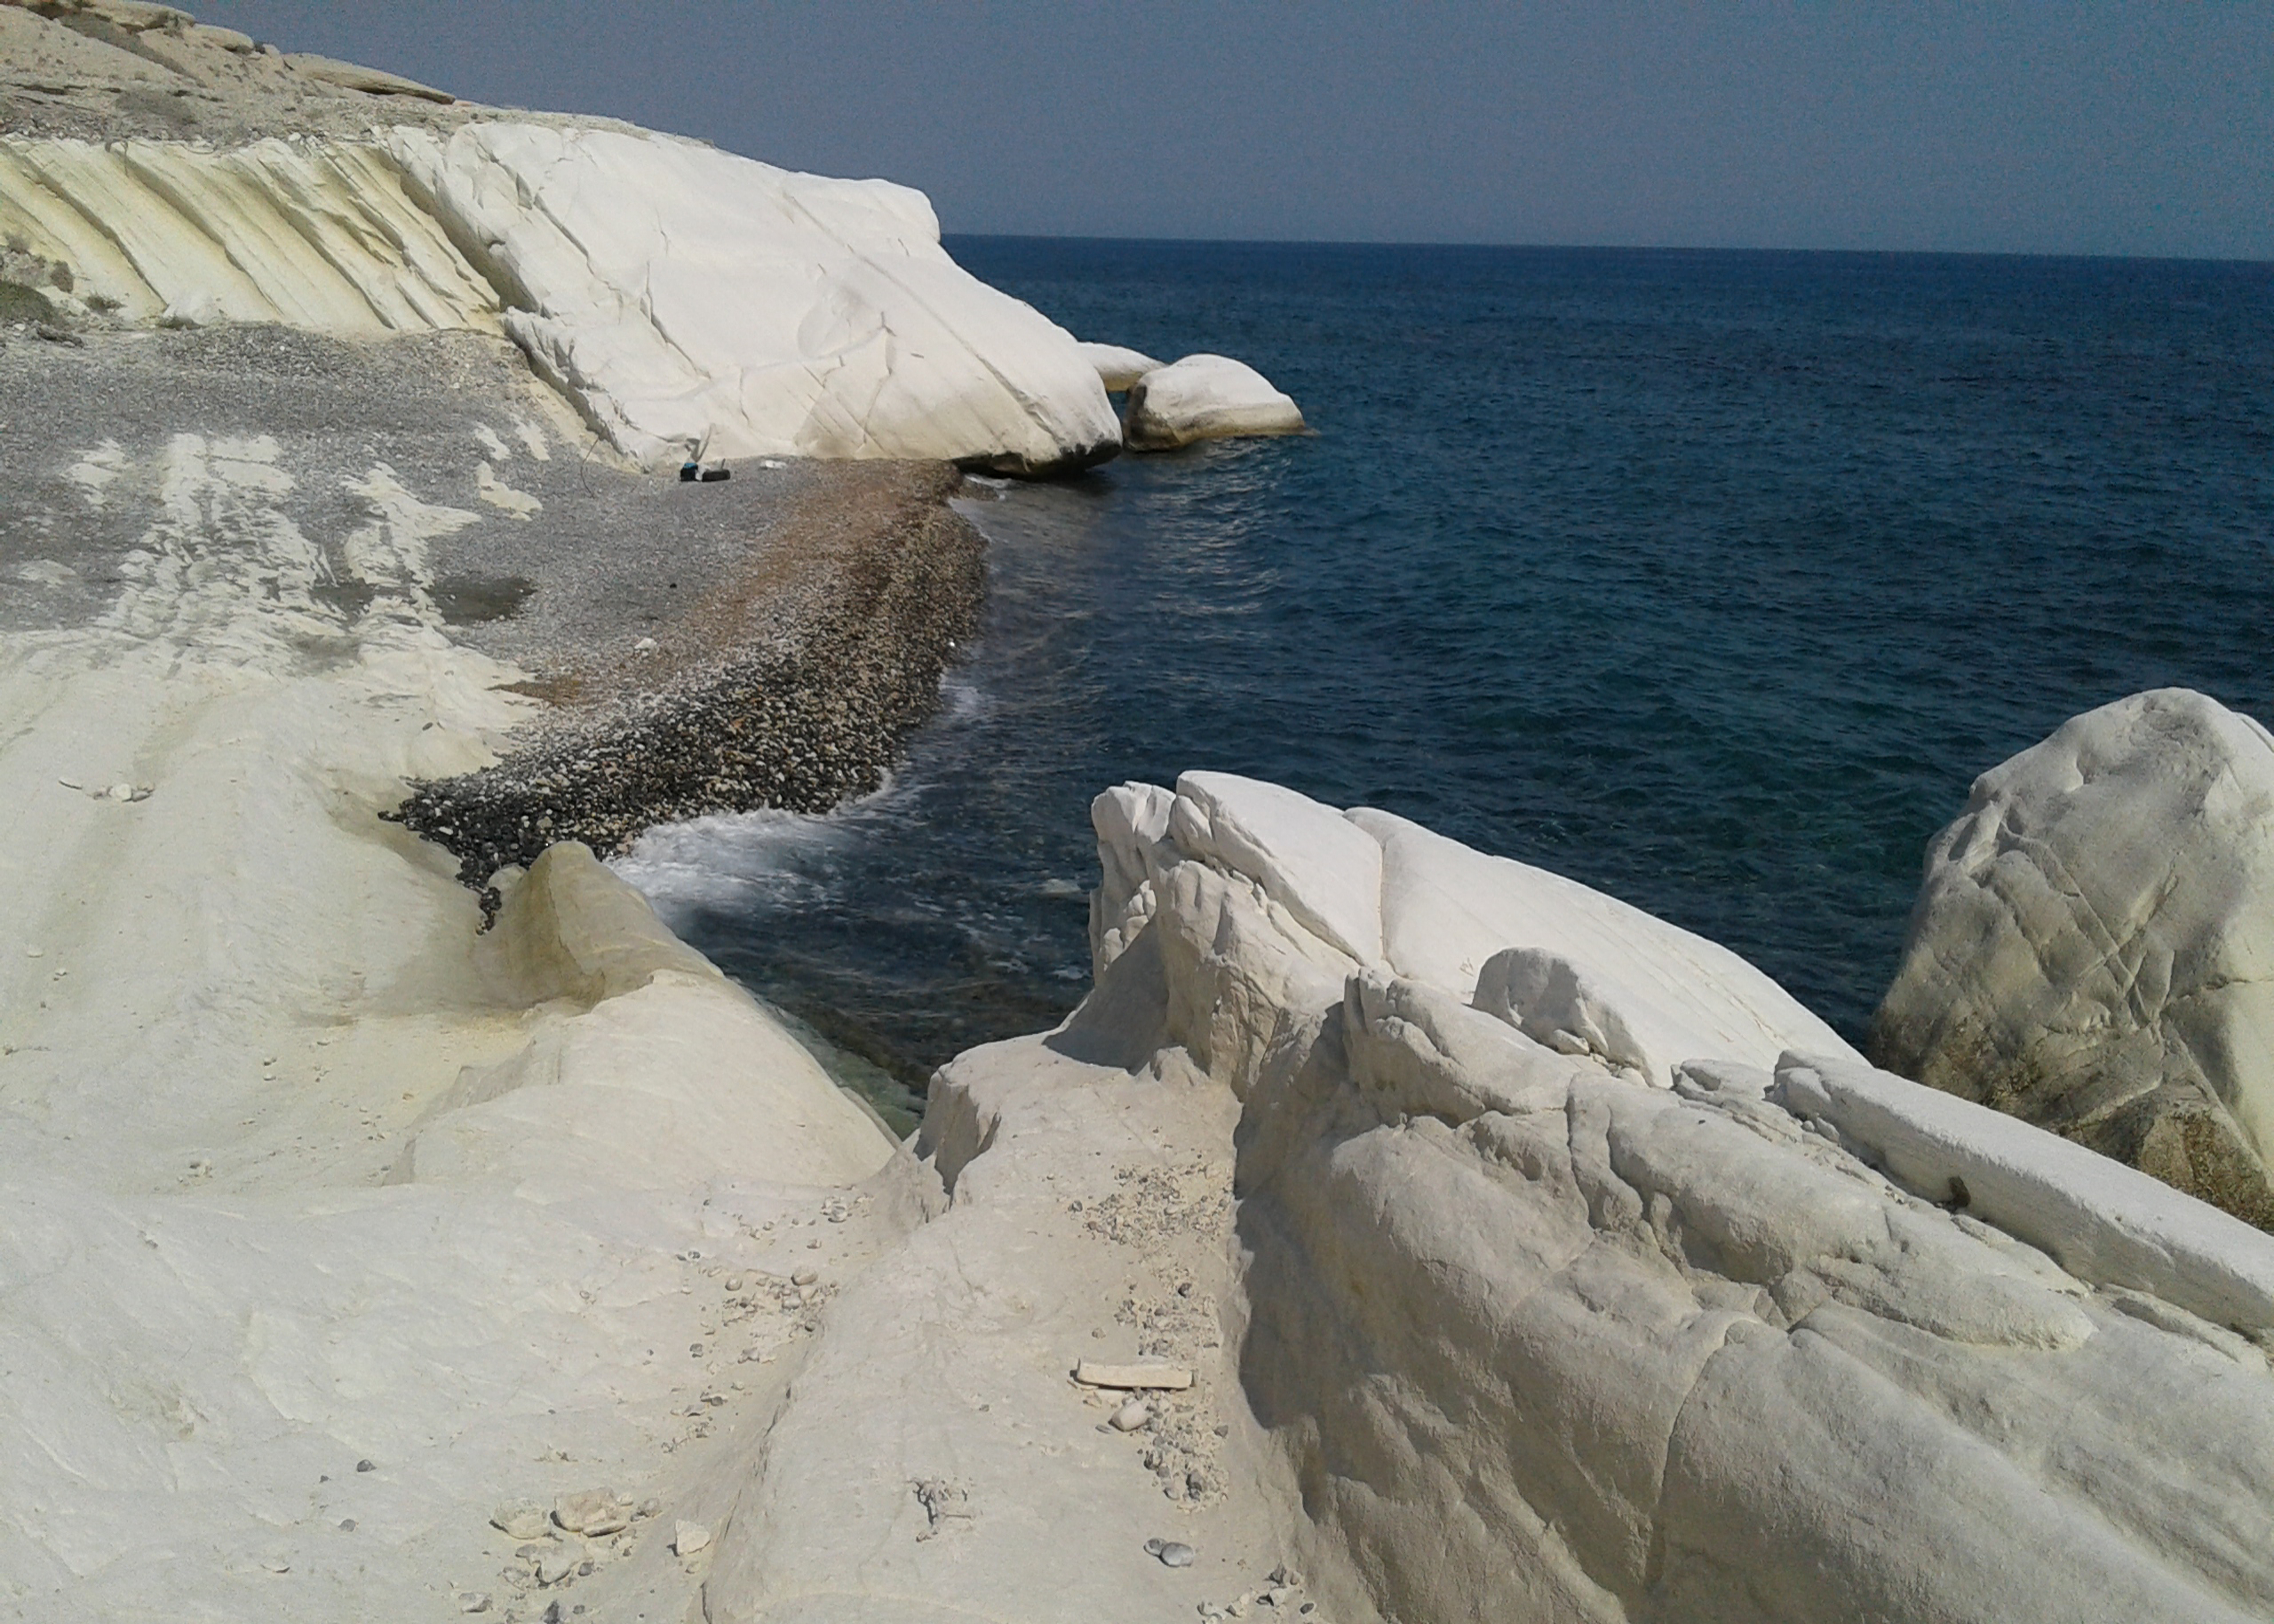
sky, sea, gravel, blue, pebbles, sand, water, rocky, wave, waves, beach, coastal and oceanic landforms, bedrock, watercourse, ice cap, natural landscape, formation, sea ice, horizon, polar ice cap, wind wave, freezing, glacial landform, landscape, shore, klippe, headland, outcrop, geology, rock, snow, arctic ocean, coast, slope, ocean, winter, erosion, cape, lake, wood, cliff, glacier, sound, arctic, bay, promontory, inlet, iceberg, vacation, ice